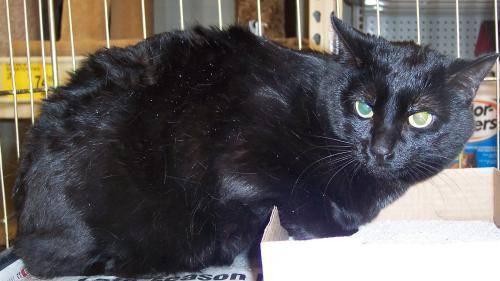
cat